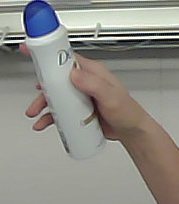
Product: dove_spray